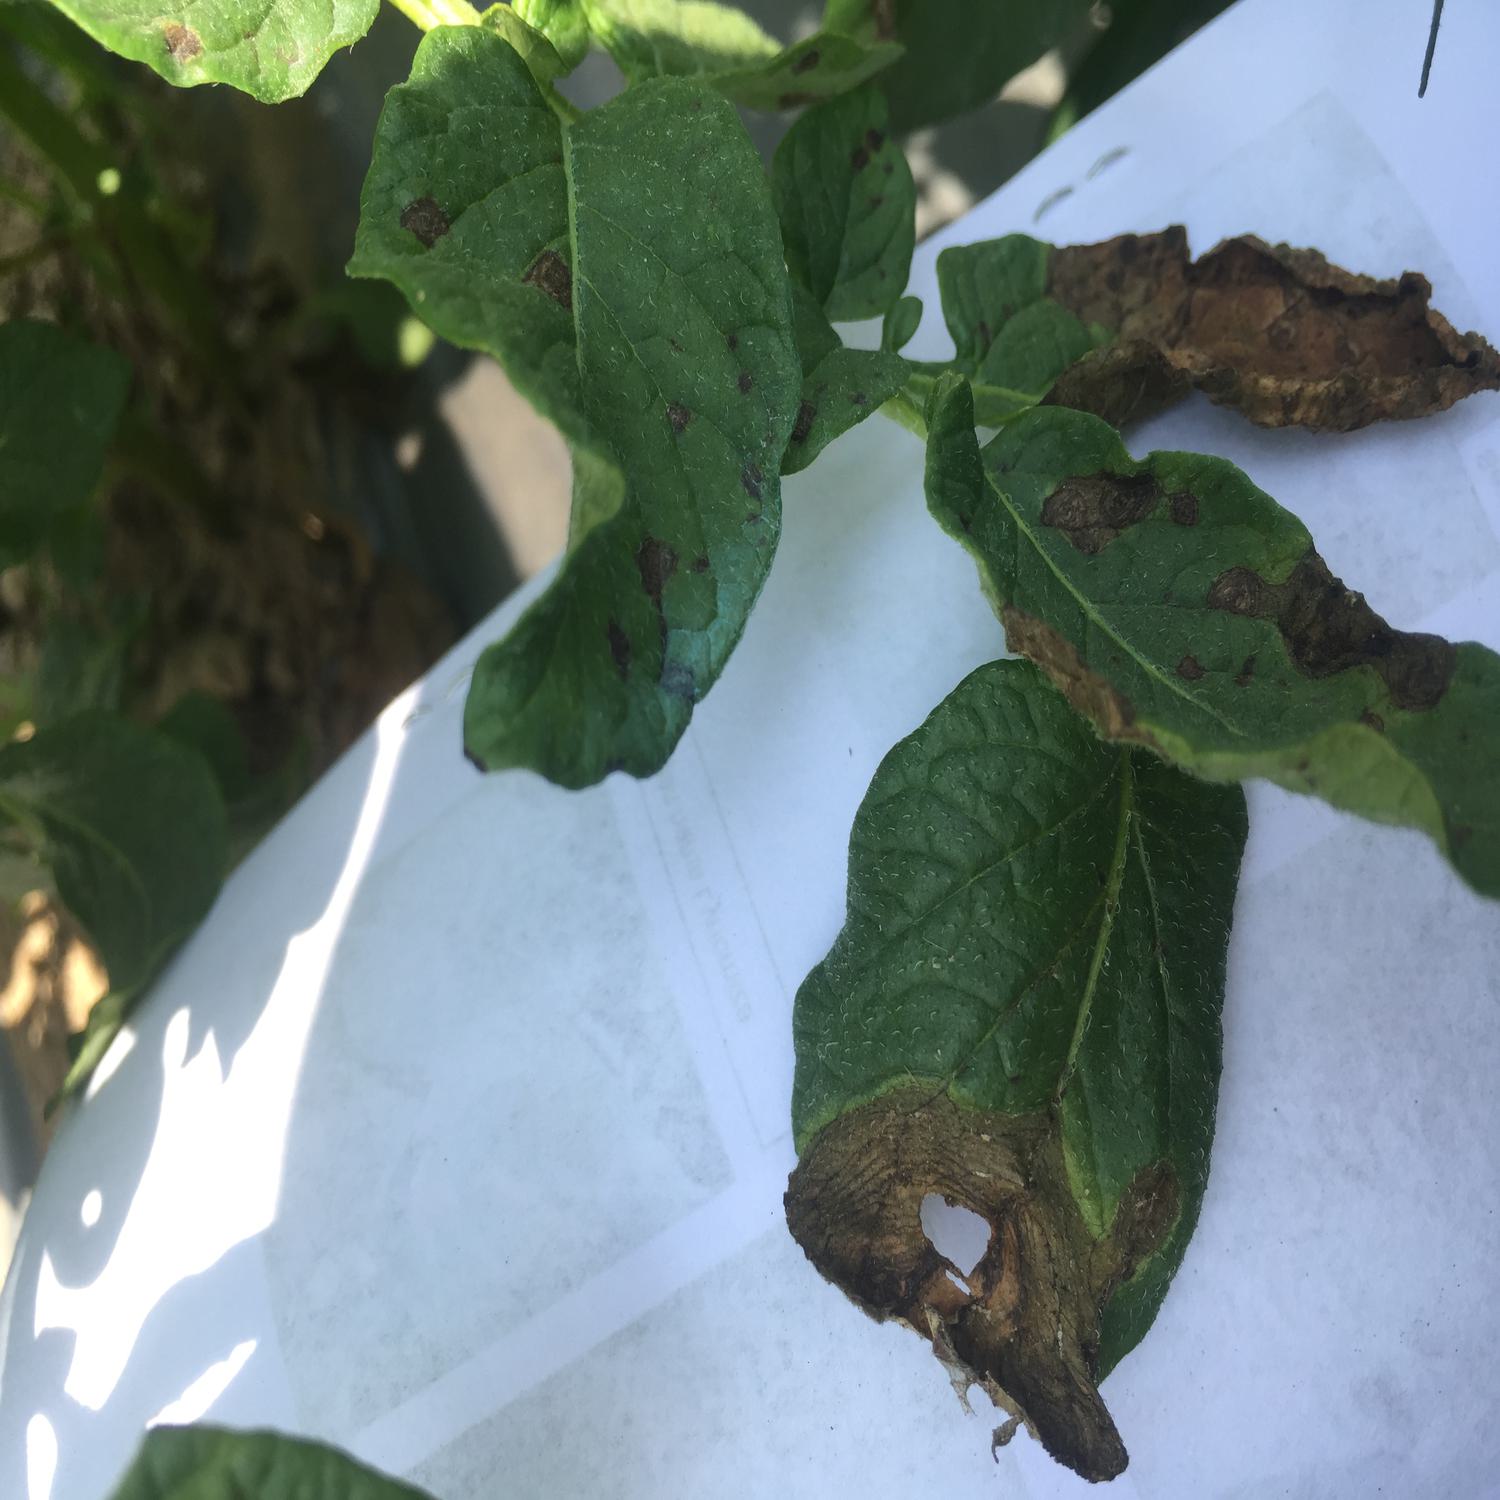
Label: Fungi